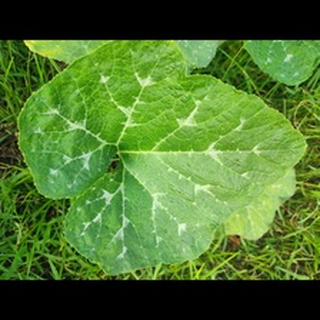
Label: pumpkin_bacterial_leaf_spot